St.-Martins-Chorknaben Biberach

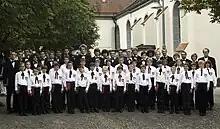

The St.-Martins-Chorknaben Biberach (English: St Martin's Boys' Choir Biberach) is a boys' and men's choir from Biberach an der Riß in southern Germany. The choir was founded in 1962 and has since been a member of the Pueri Cantores, an international association of Catholic youth choirs.